Hundred Days

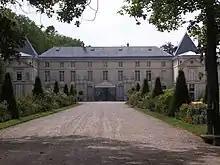
The Château de Malmaison

With the abdication of Napoleon, a provisional government with Joseph Fouché as President of the Executive Commission was formed, under the nominal authority of Napoleon II.